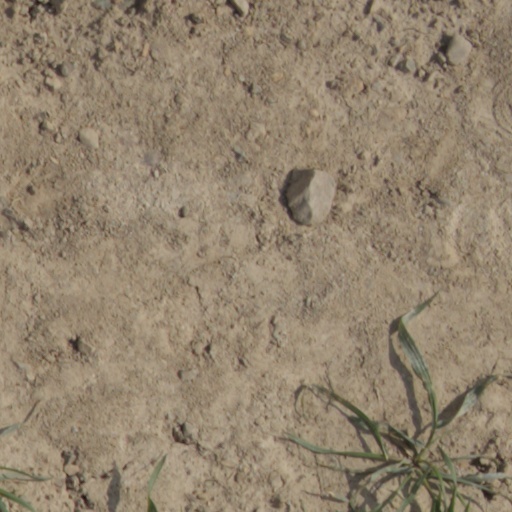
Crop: wheat